Ravla Khempur

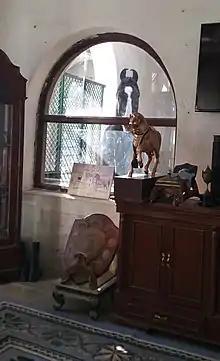
Stallion "Great Gambler" in dining room window. 2018

On his return as a country gentleman, Deval spent his time as the hotel's host and becoming a noted equestrian. The hotel is surrounded by idyllic farmland of sarson and jowari fields, with a climate not as dry as the Thar Desert, to the north of it. The horse stables, with arched openings, distinguish it from other havelis, with stalls that once housed the horses of travellers to the hotel, but now house the Marwari mares and stallions owned by Deval. He became a horse breeder after returning to Khempur, involved with rebuilding the Marwari dwindling population. The Marwari, named after their original breeding place in Marwar, are most notable for their distinctive curved ear tips that point towards, and nearly touch each other, as well as a high-set neck that gives them an alert look, and a four-beat gait.